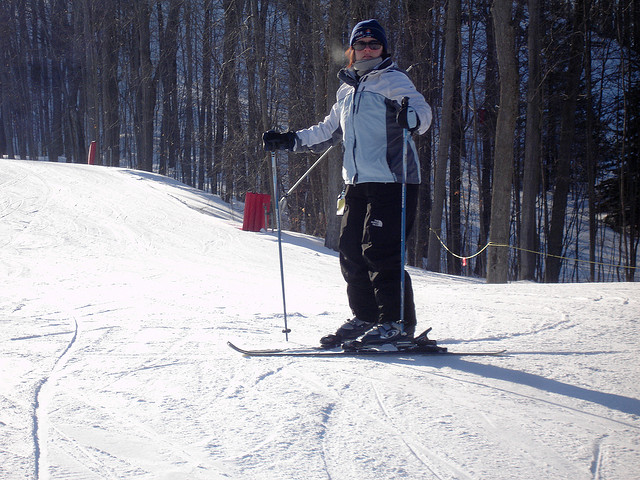
user: Given an image and a question. Answer the question in a short answer. Question: Is this cross country or downhill? Short Answer:
assistant: downhill